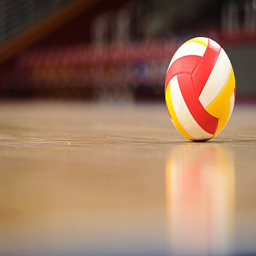
volleyball in an empty gym